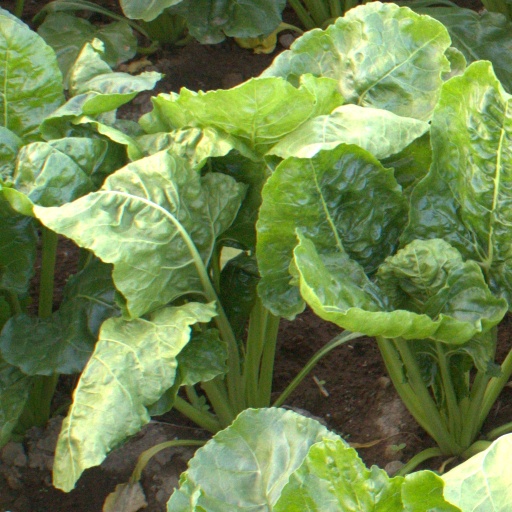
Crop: sugar beet